Allied Forces Baltic Approaches

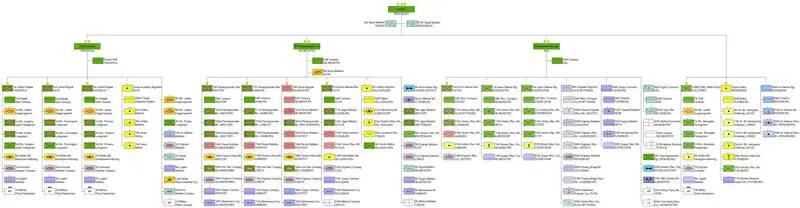
Structure of Allied Land Forces Schleswig-Holstein and Jutland in 1989 (click to enlarge) (needs update)

In case of war, COMBALTAP would have had to lead the NATO forces assigned to it. According to plans, all Danish forces with the exception of some units in the outer regions were to be placed under COMBALTAP. Germany had provided for its land and air forces stationed in the BALTAP area, and its entire naval and naval air forces, to be subordinated to COMBALTAP. In addition, external reinforcements from the United States and Britain (UK Mobile Force, primarily 1st Infantry Brigade) were planned.